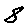
Label: 8